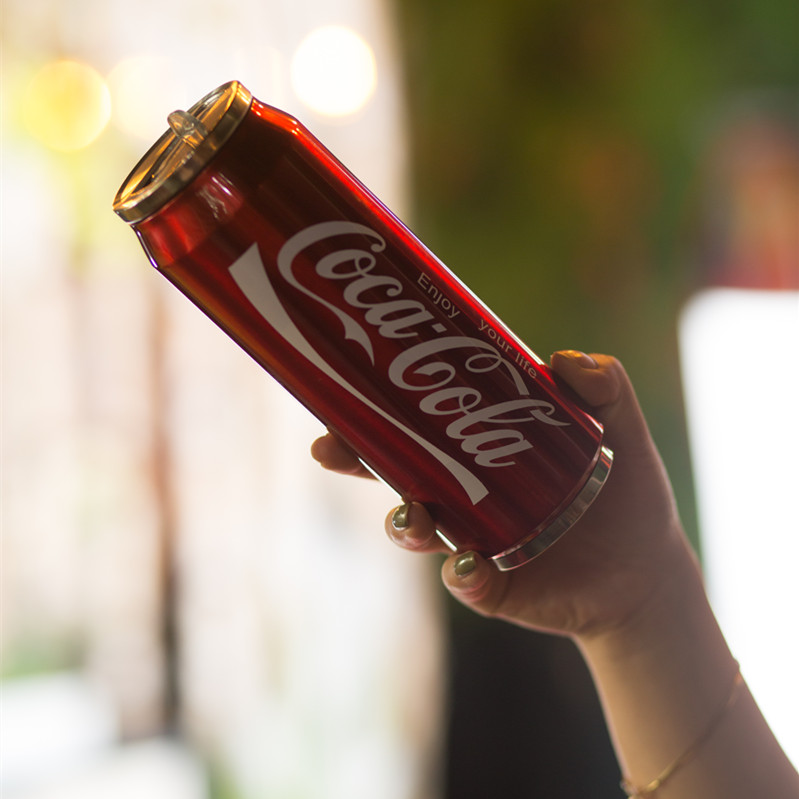
Label: metal